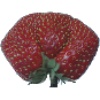
Label: strawberry_wedge